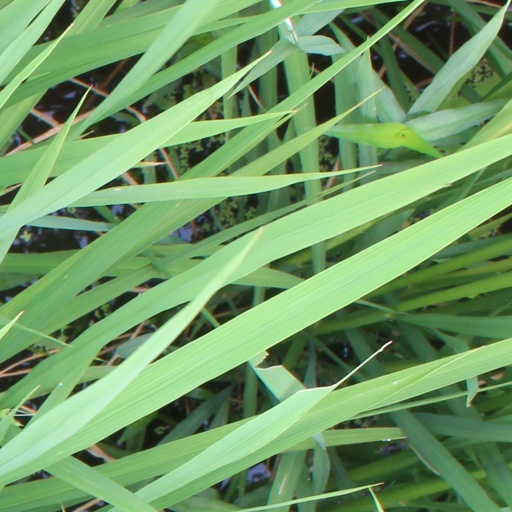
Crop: rice